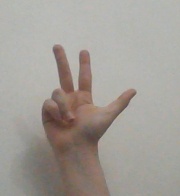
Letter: al